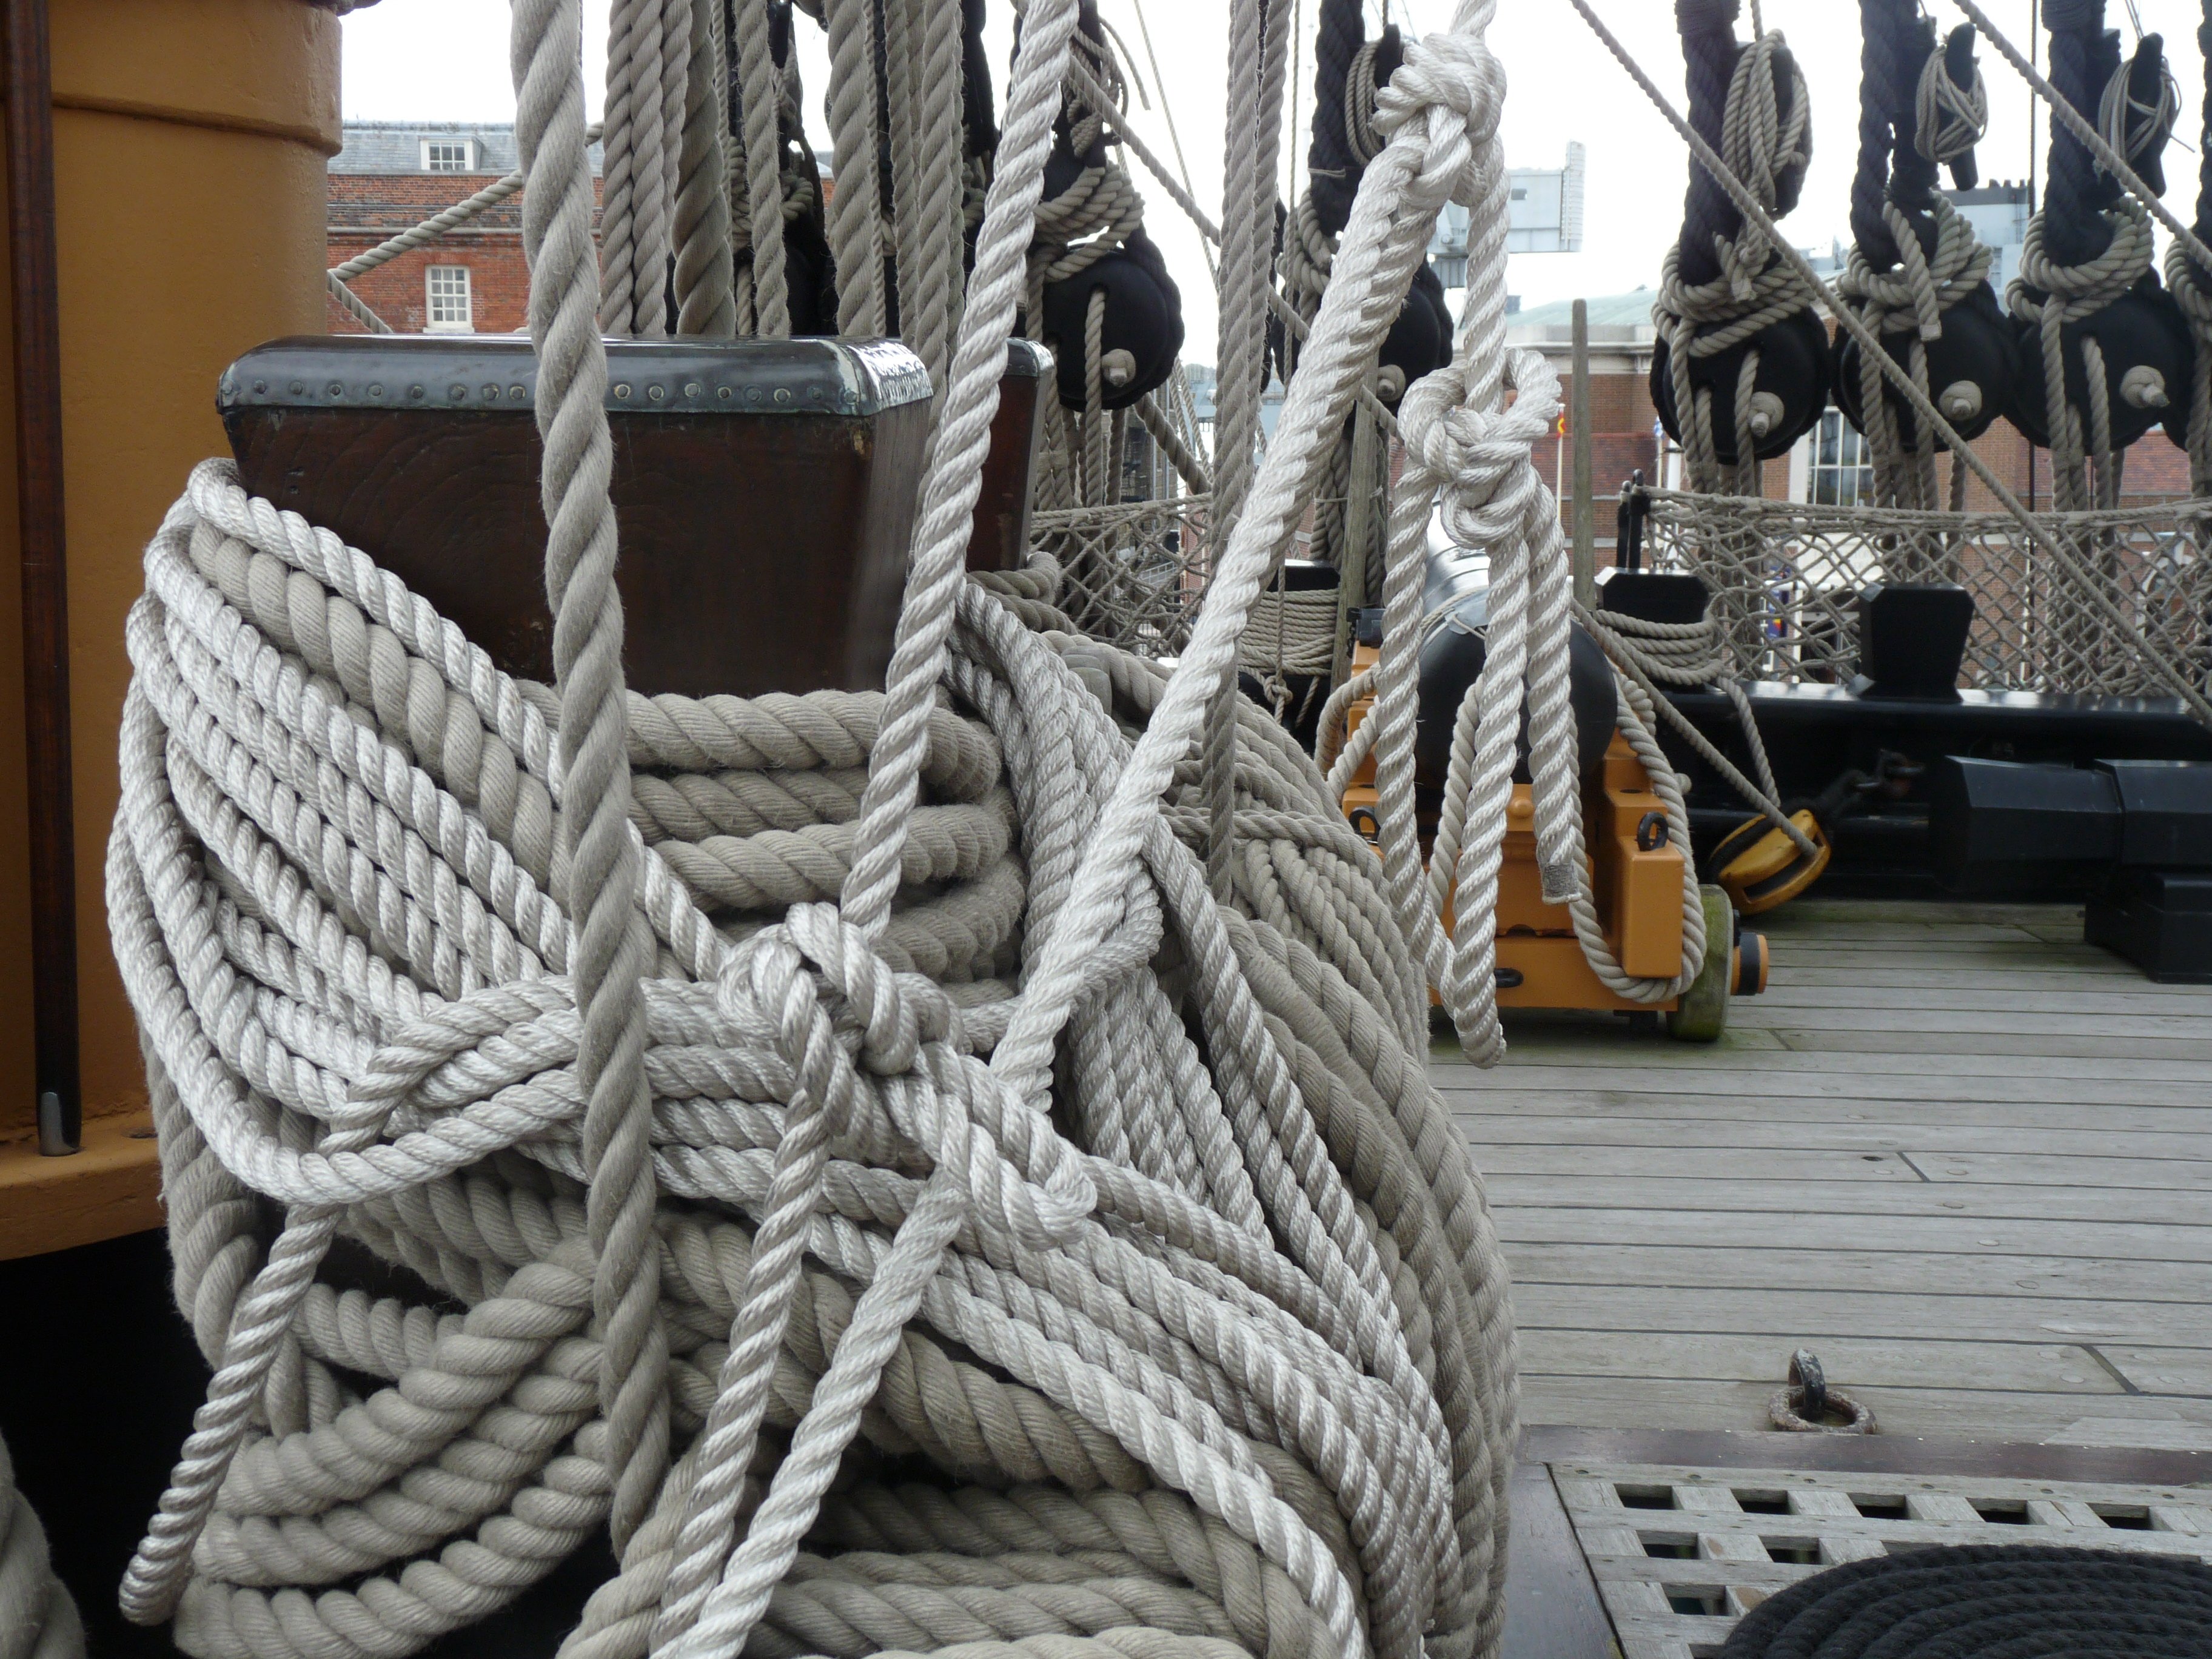
rope, vehicle, rigging, tire, thaw, ship traffic jams, automotive tire, hardware accessory